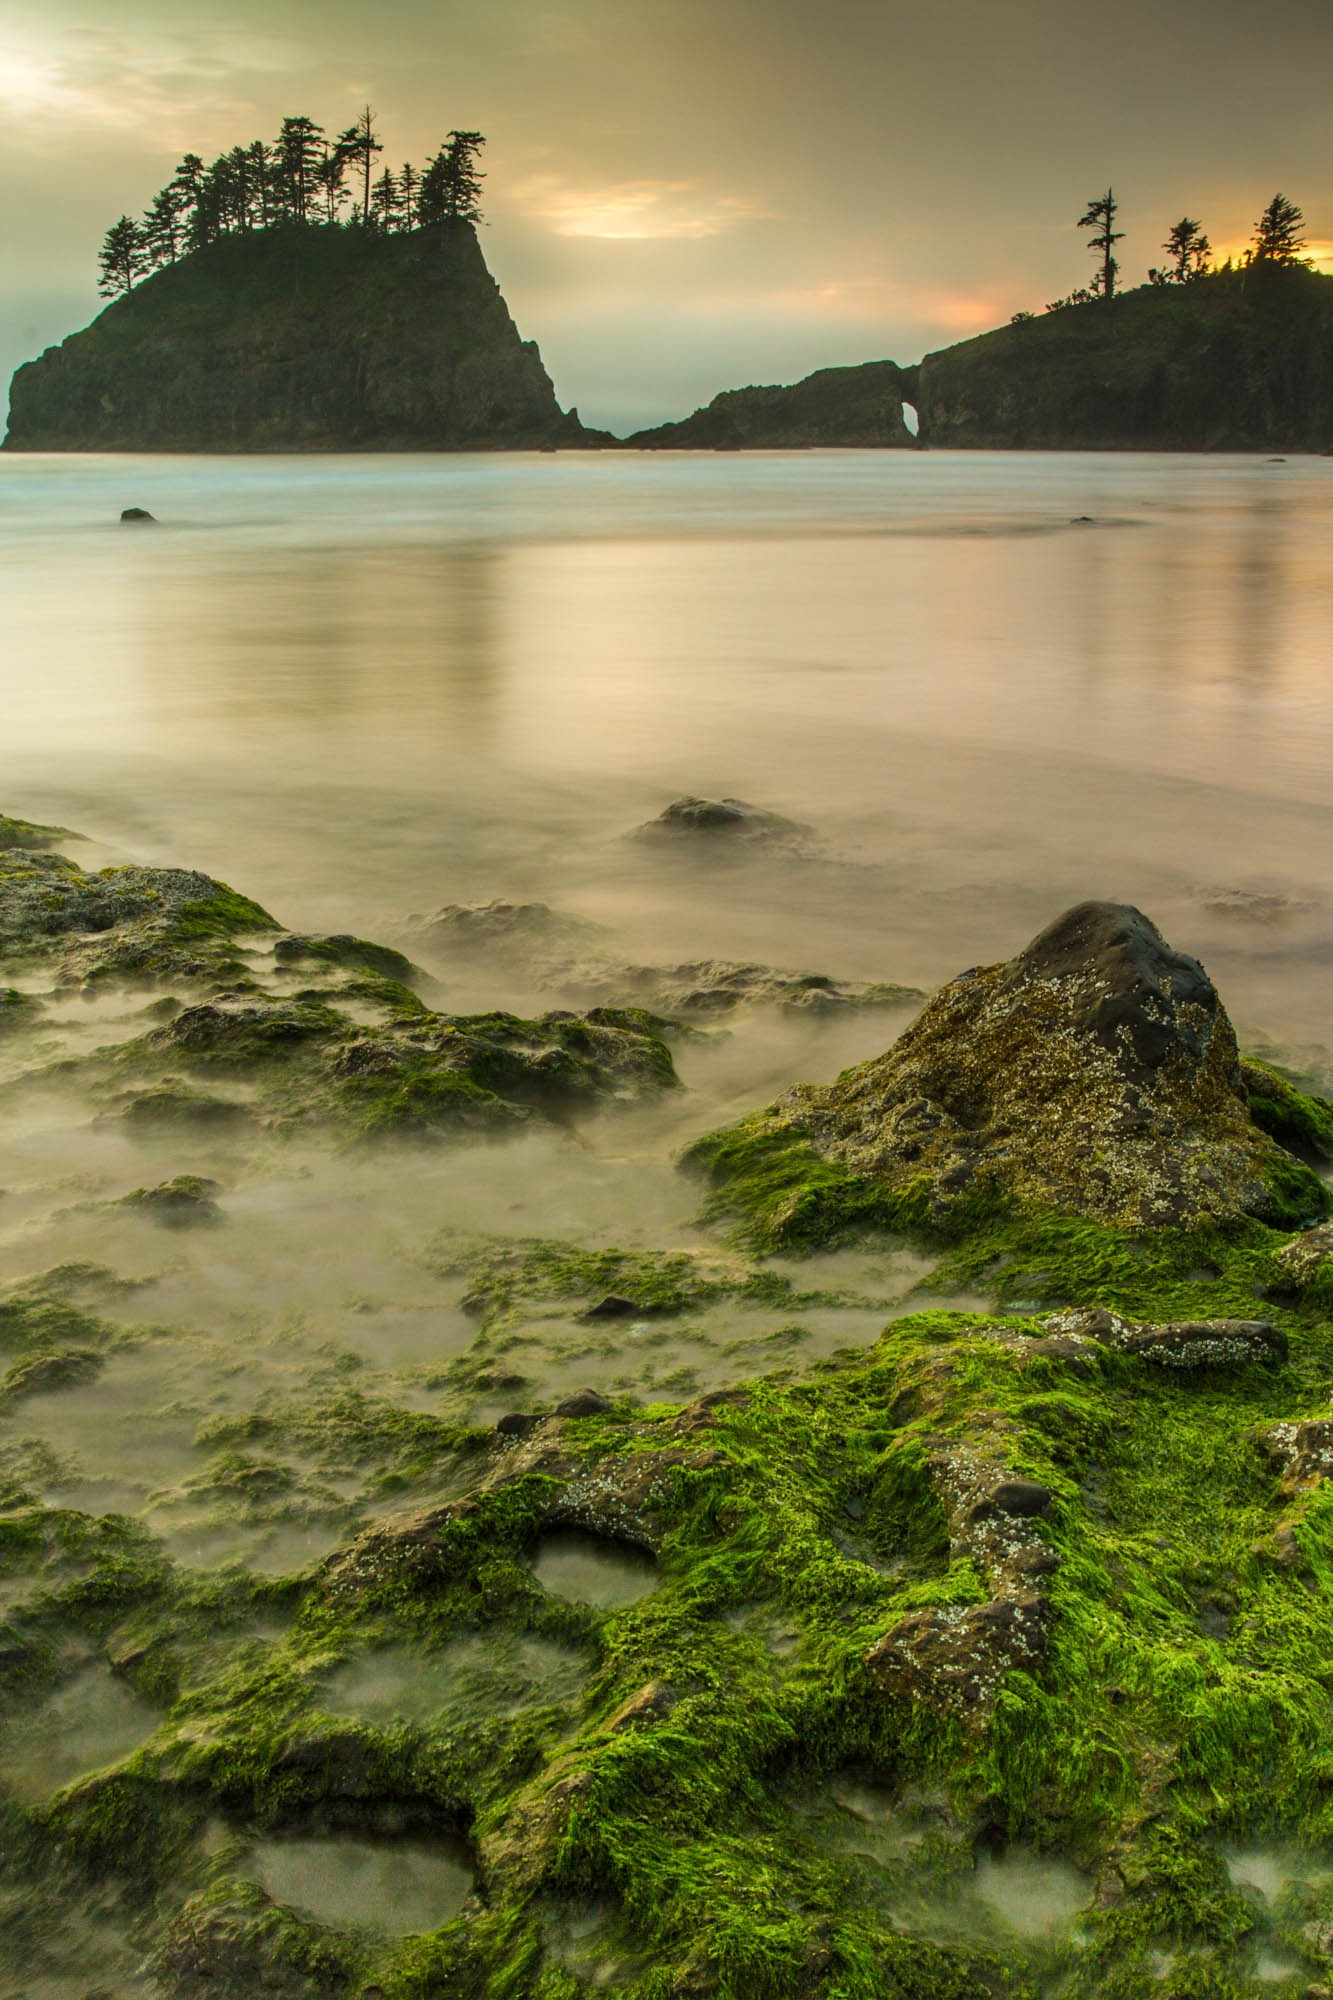
beach, landscape, sea, coast, water, nature, sand, rock, ocean, cloud, sunset, sunlight, morning, shore, wave, lake, adventure, dawn, river, tide, summer, moss, reflection, paradise, bay, island, terrain, material, body of water, life, outdoors, wetland, beauty, scene, loch, atmospheric phenomenon